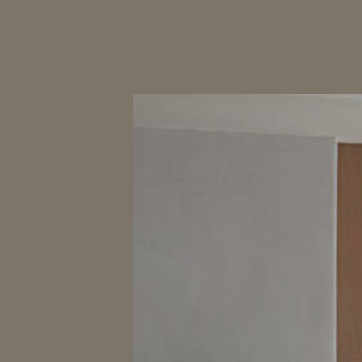
Material: painted